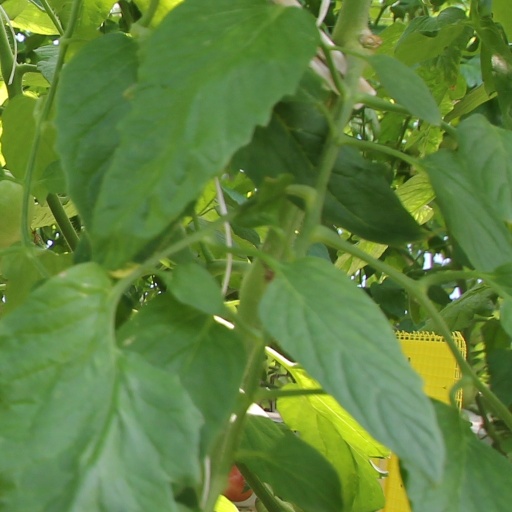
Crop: tomato